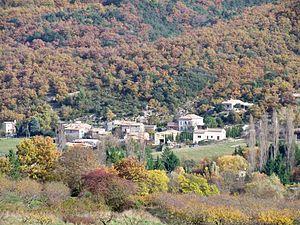
village de Chateauneuf de Bordette
Châteauneuf-de-Bordette est une commune française située dans le département de la Drôme en région Auvergne-Rhône-Alpes.